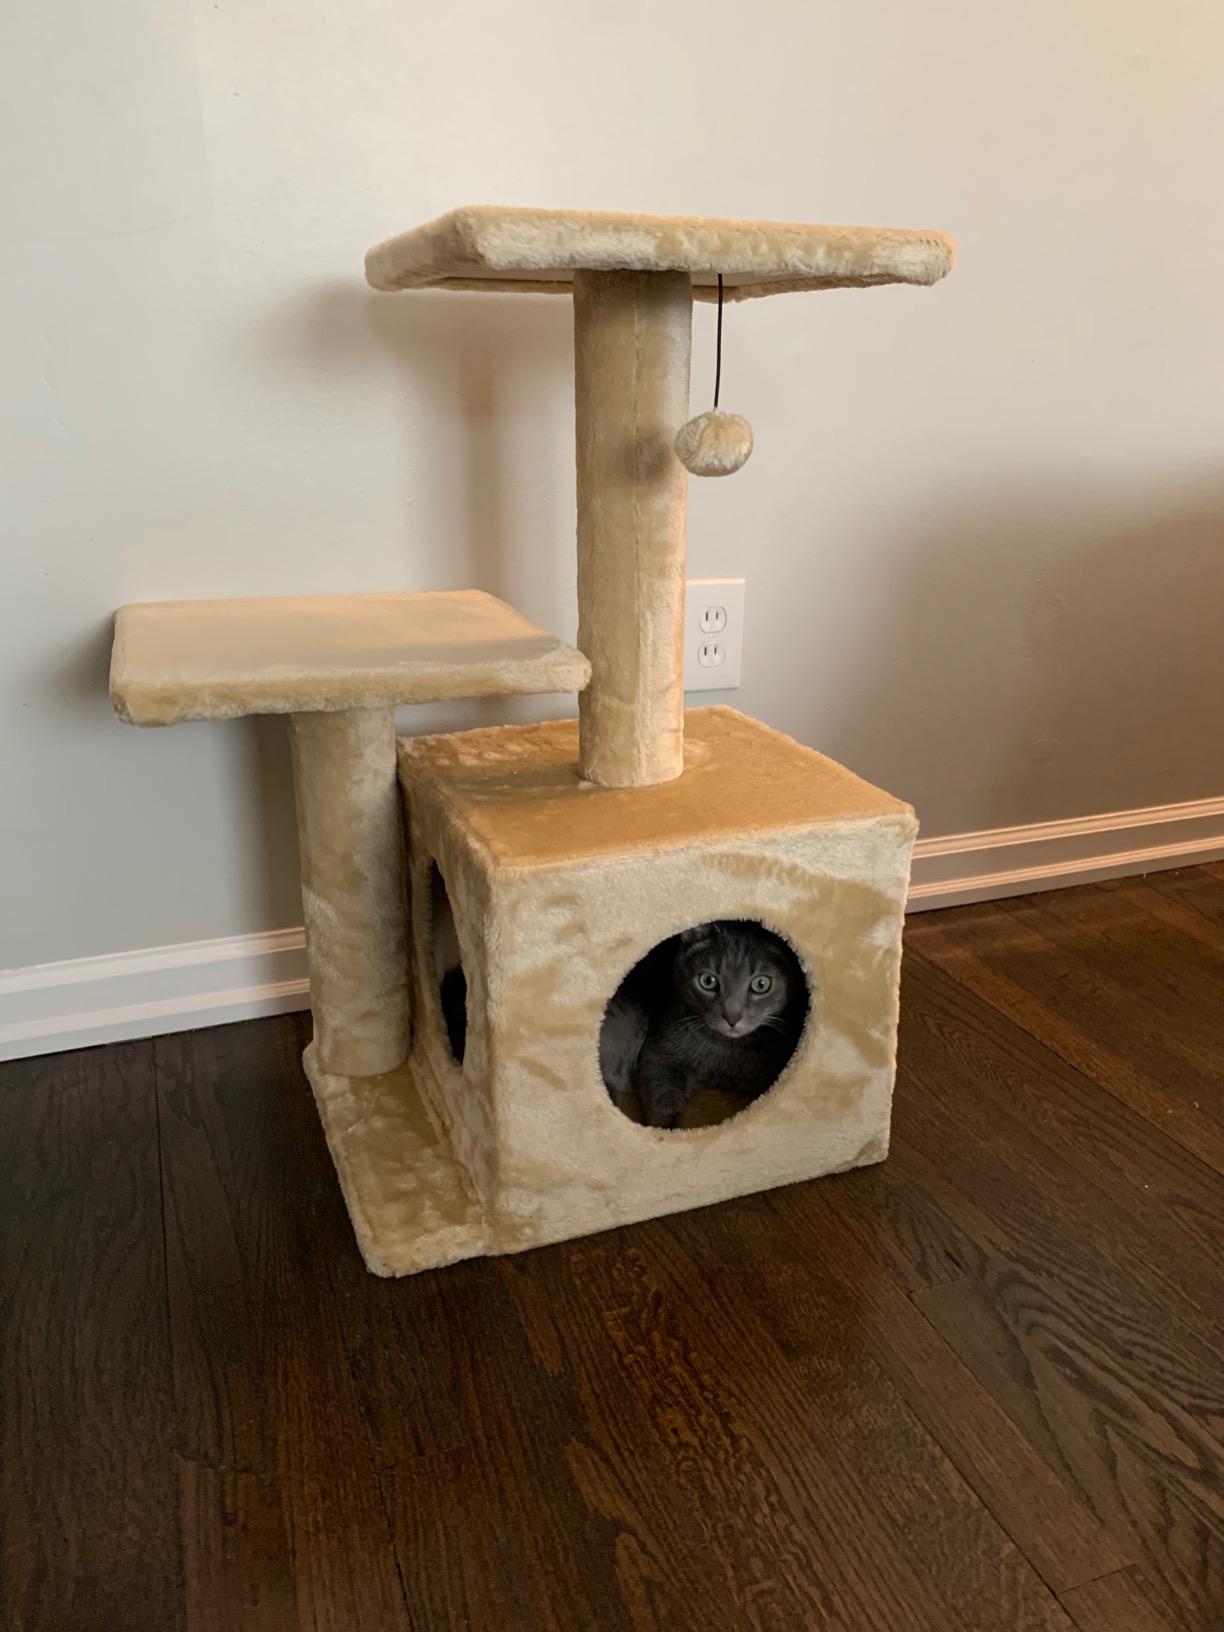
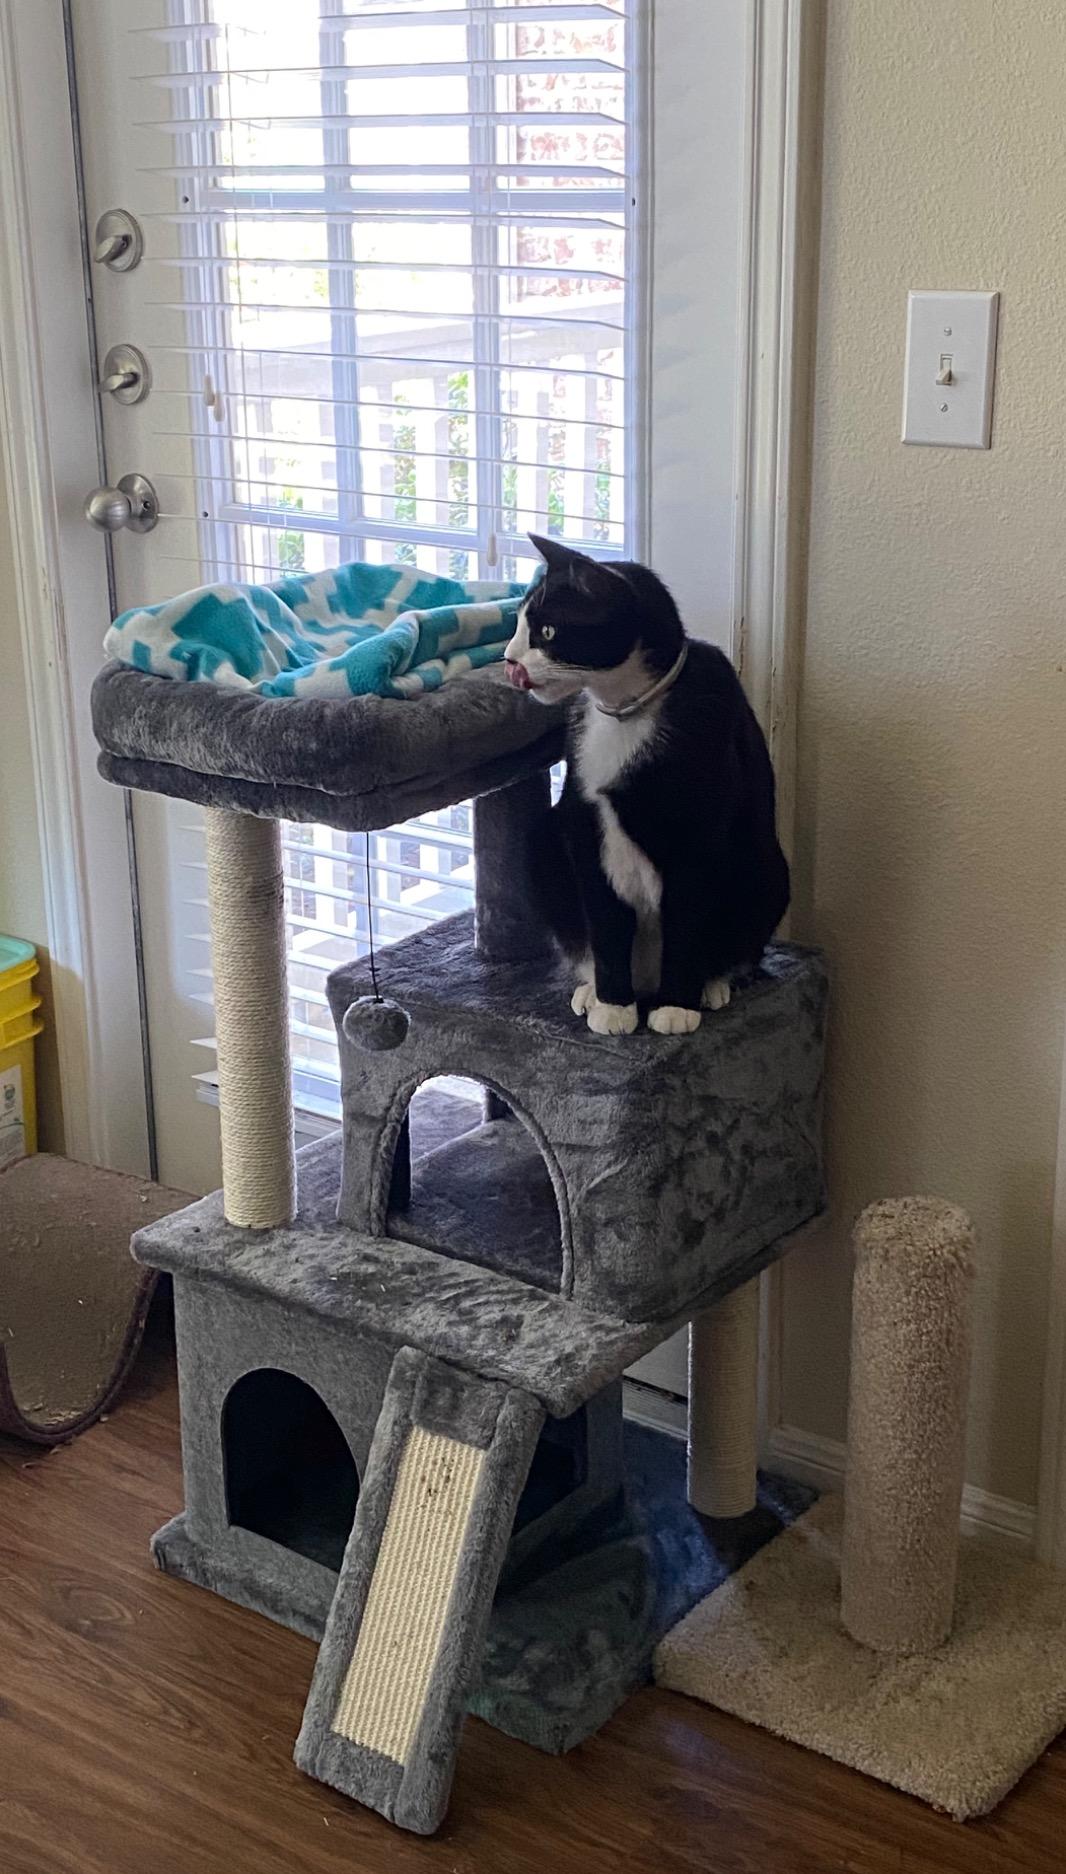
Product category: items_cat tree
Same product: no